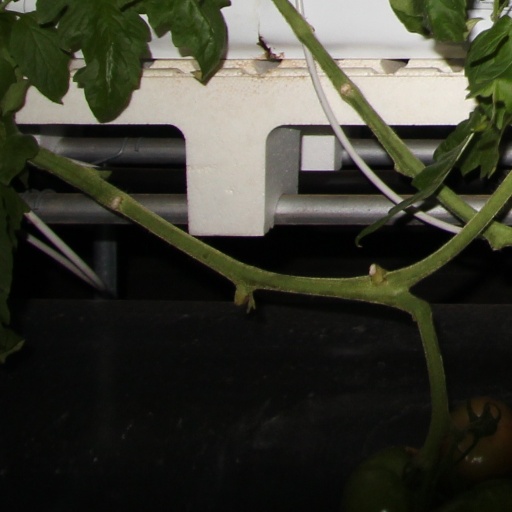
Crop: tomato